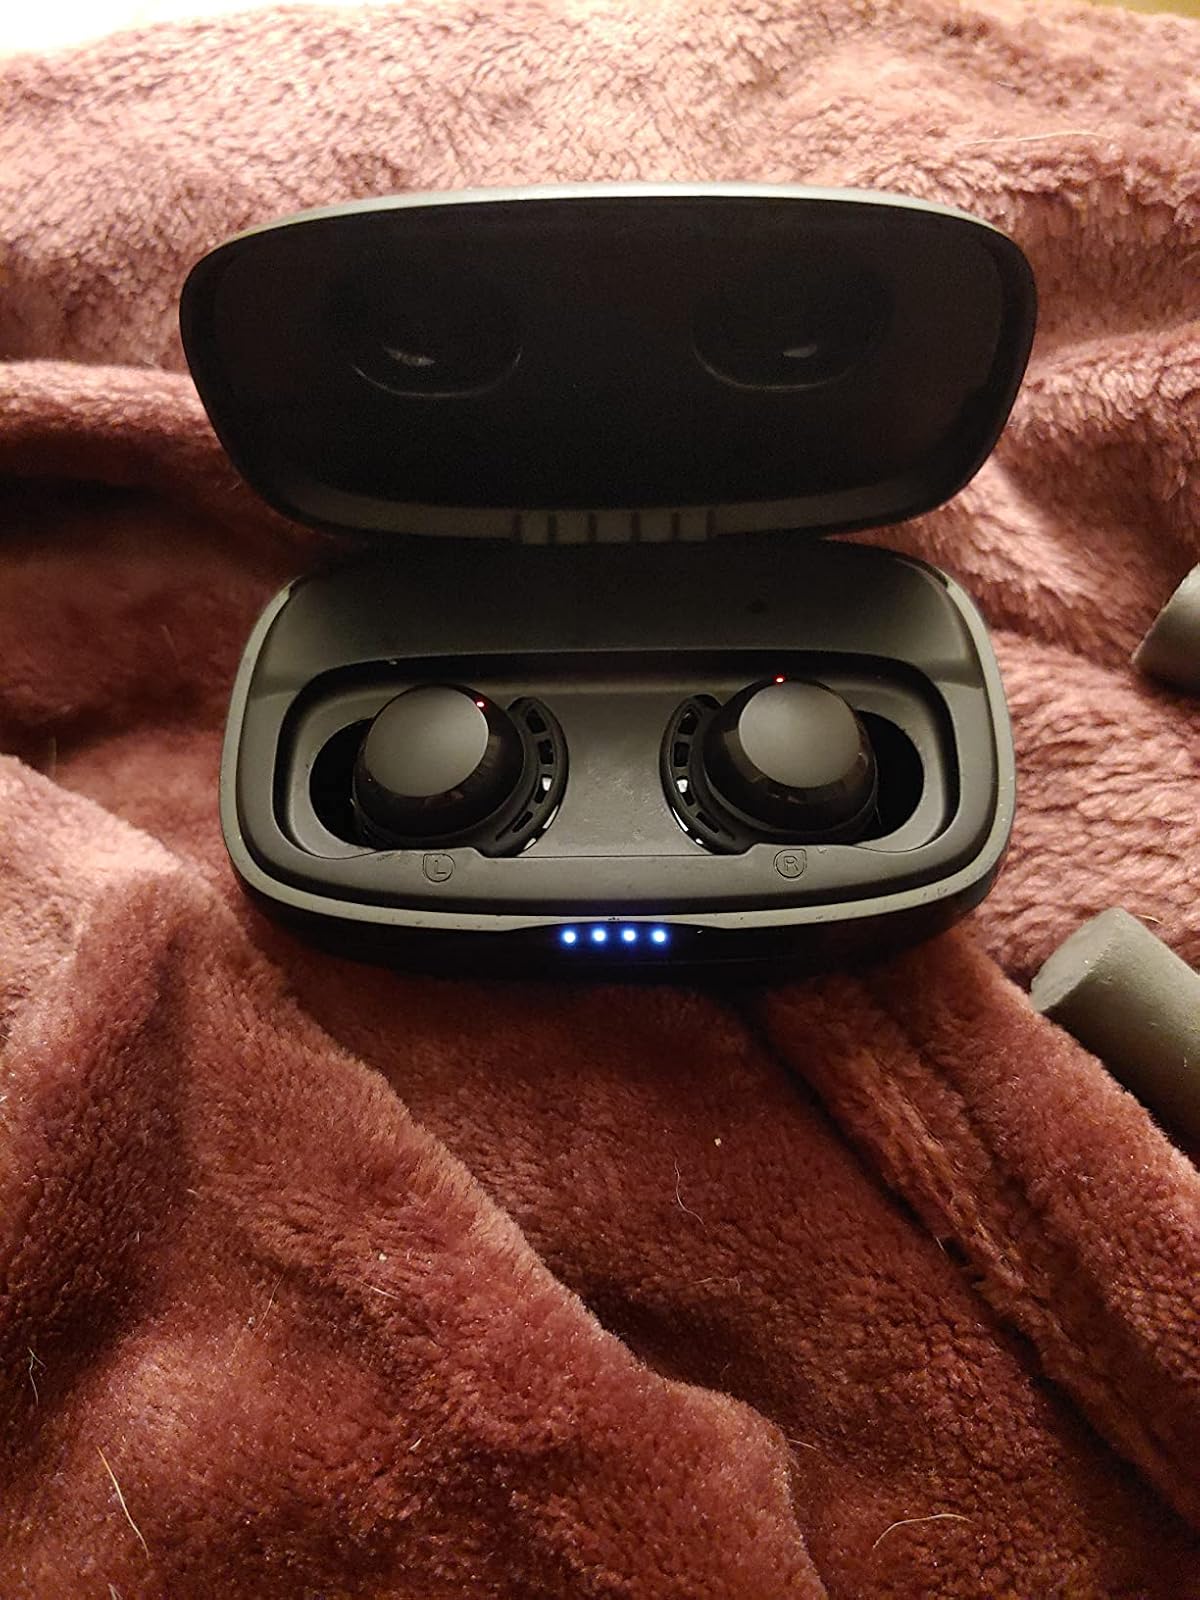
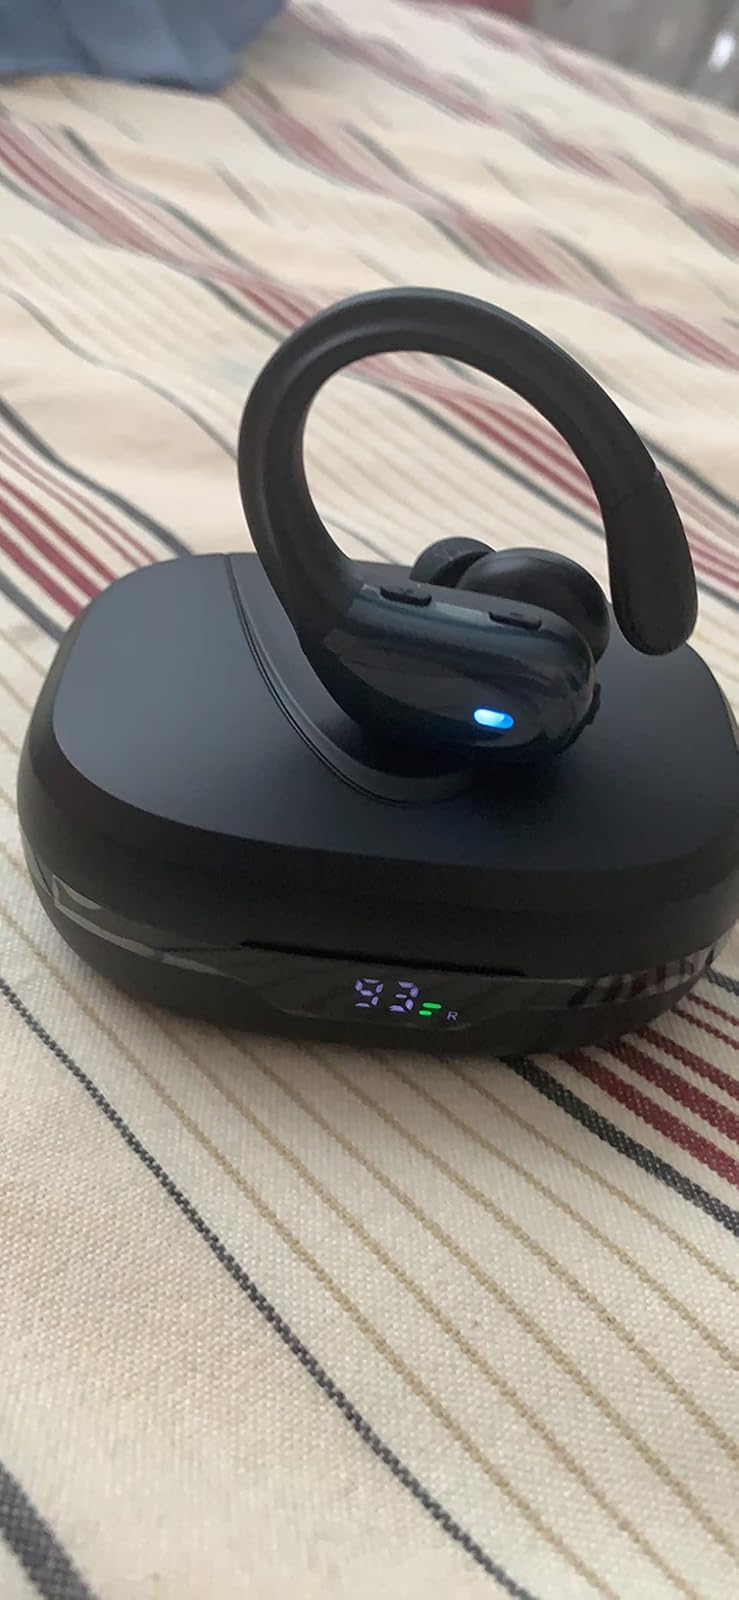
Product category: earbuds
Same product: no